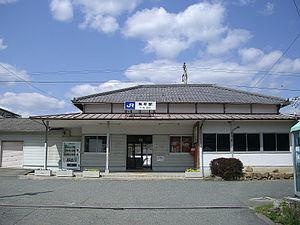
La gare d'Une est une gare ferroviaire japonaise de la ligne Sanyō, située sur le territoire de la ville d'Akō, dans la préfecture de Hyōgo.